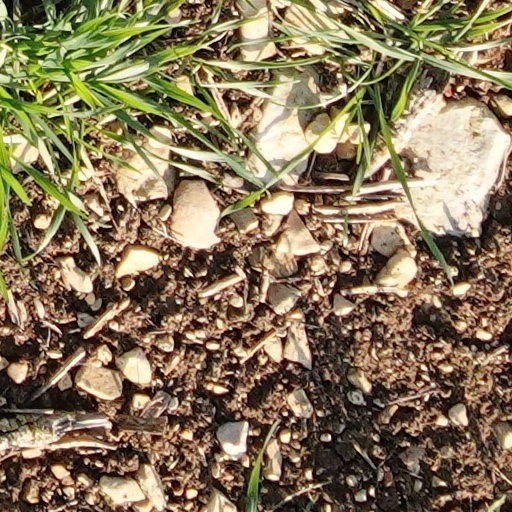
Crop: wheat